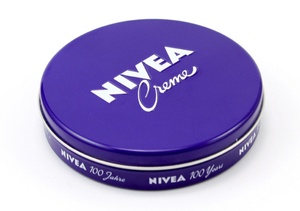
La boite bleue de Crème Nivea
Nivea est une marque de produits de soin, appartenant au groupe allemand Beiersdorf.